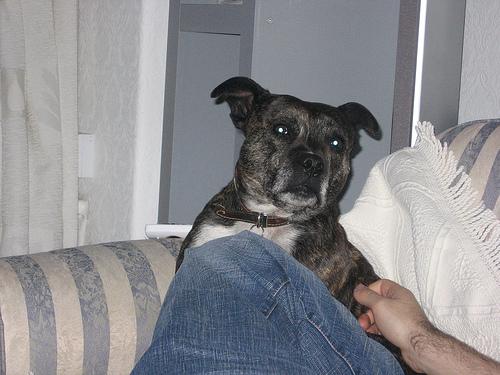
Breed: staffordshire bull terrier